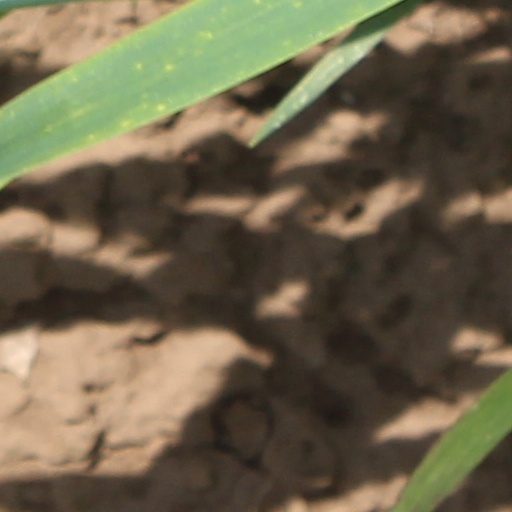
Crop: wheat